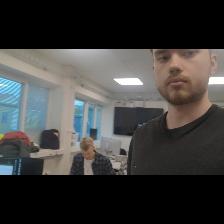
Label: Human